Pimpirev Glacier

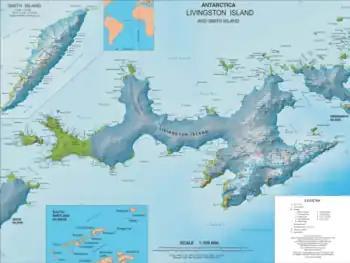
Topographic map of Livingston Island and Smith Island

Pimpirev Glacier on Livingston Island in the South Shetland Islands, Antarctica is situated south of the glacial divide between the Drake Passage and Bransfield Strait, southeast of Tundzha Glacier, southwest of Saedinenie Snowfield, west of Perunika Glacier and east-northeast of Kamchiya Glacier. The feature extends 5.5 km in a southeast-northwest direction, and 1.8 km in northwest-southeast direction. The glacier drains southeastwards towards Pimpirev Beach, mostly terminating on the shore, and on several occasions penetrating the South Bay waters east-northeast of Ereby Point.